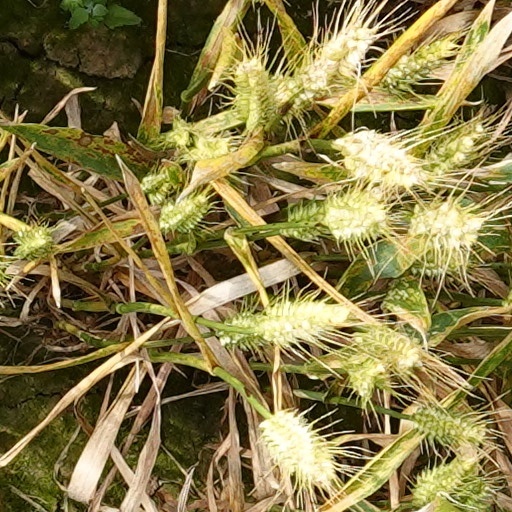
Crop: wheat